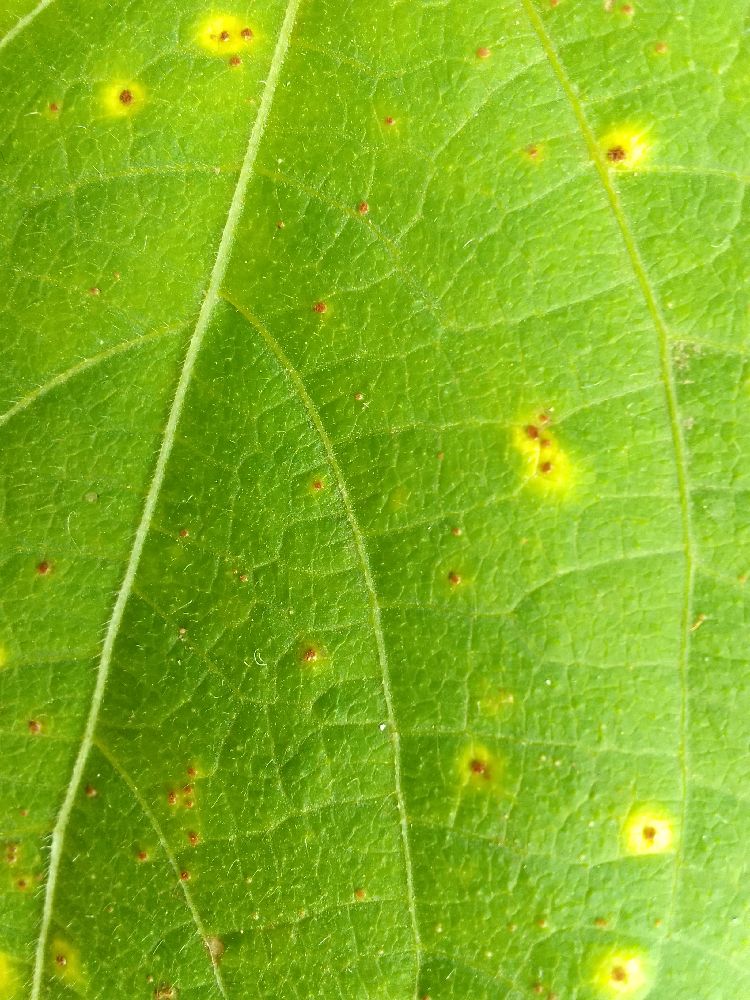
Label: rust